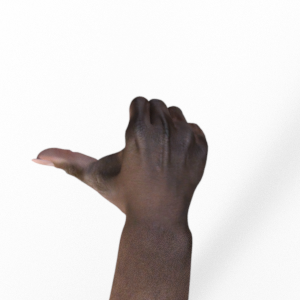
Label: rock